Charles Anthony Deane

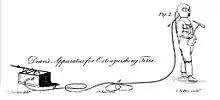
Charles Dean's Apparatus for Extinguishing Fires, 1825.

Charles Anthony Deane (1796–1848) was a pioneering diving engineer, inventor of the diving helmet.